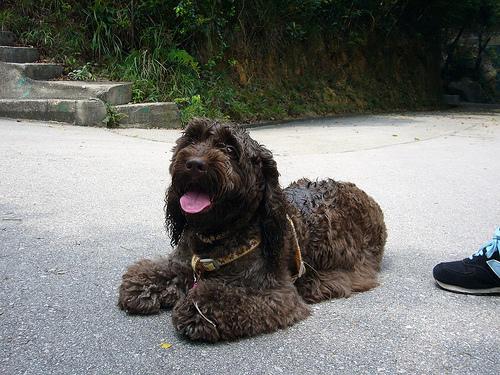
Animal: dog
Breed: english cocker spaniel